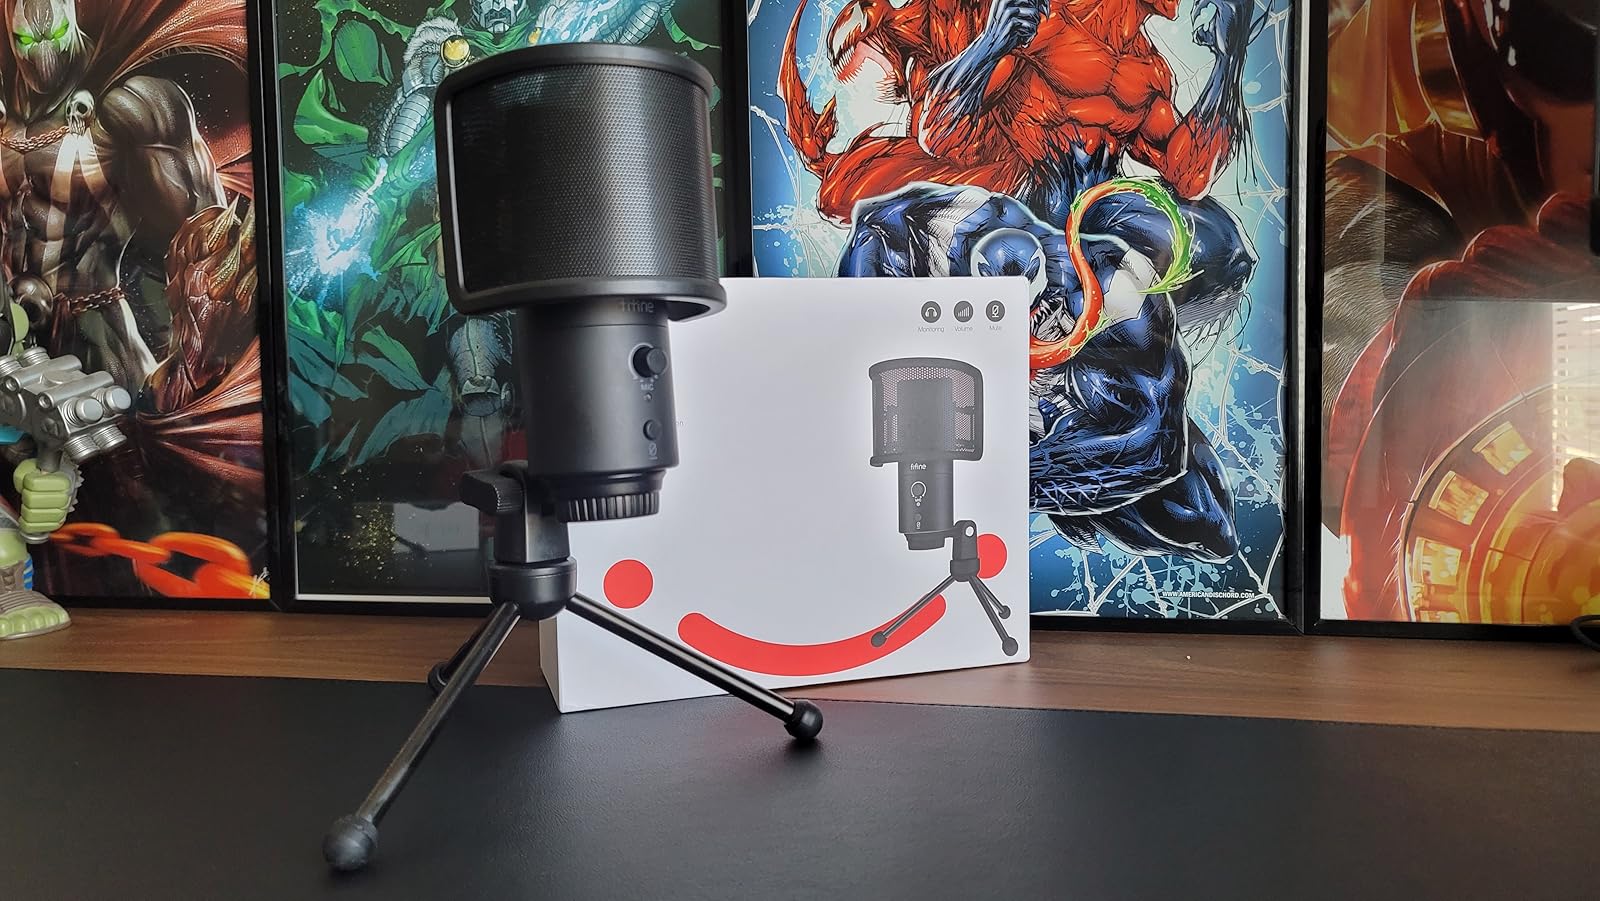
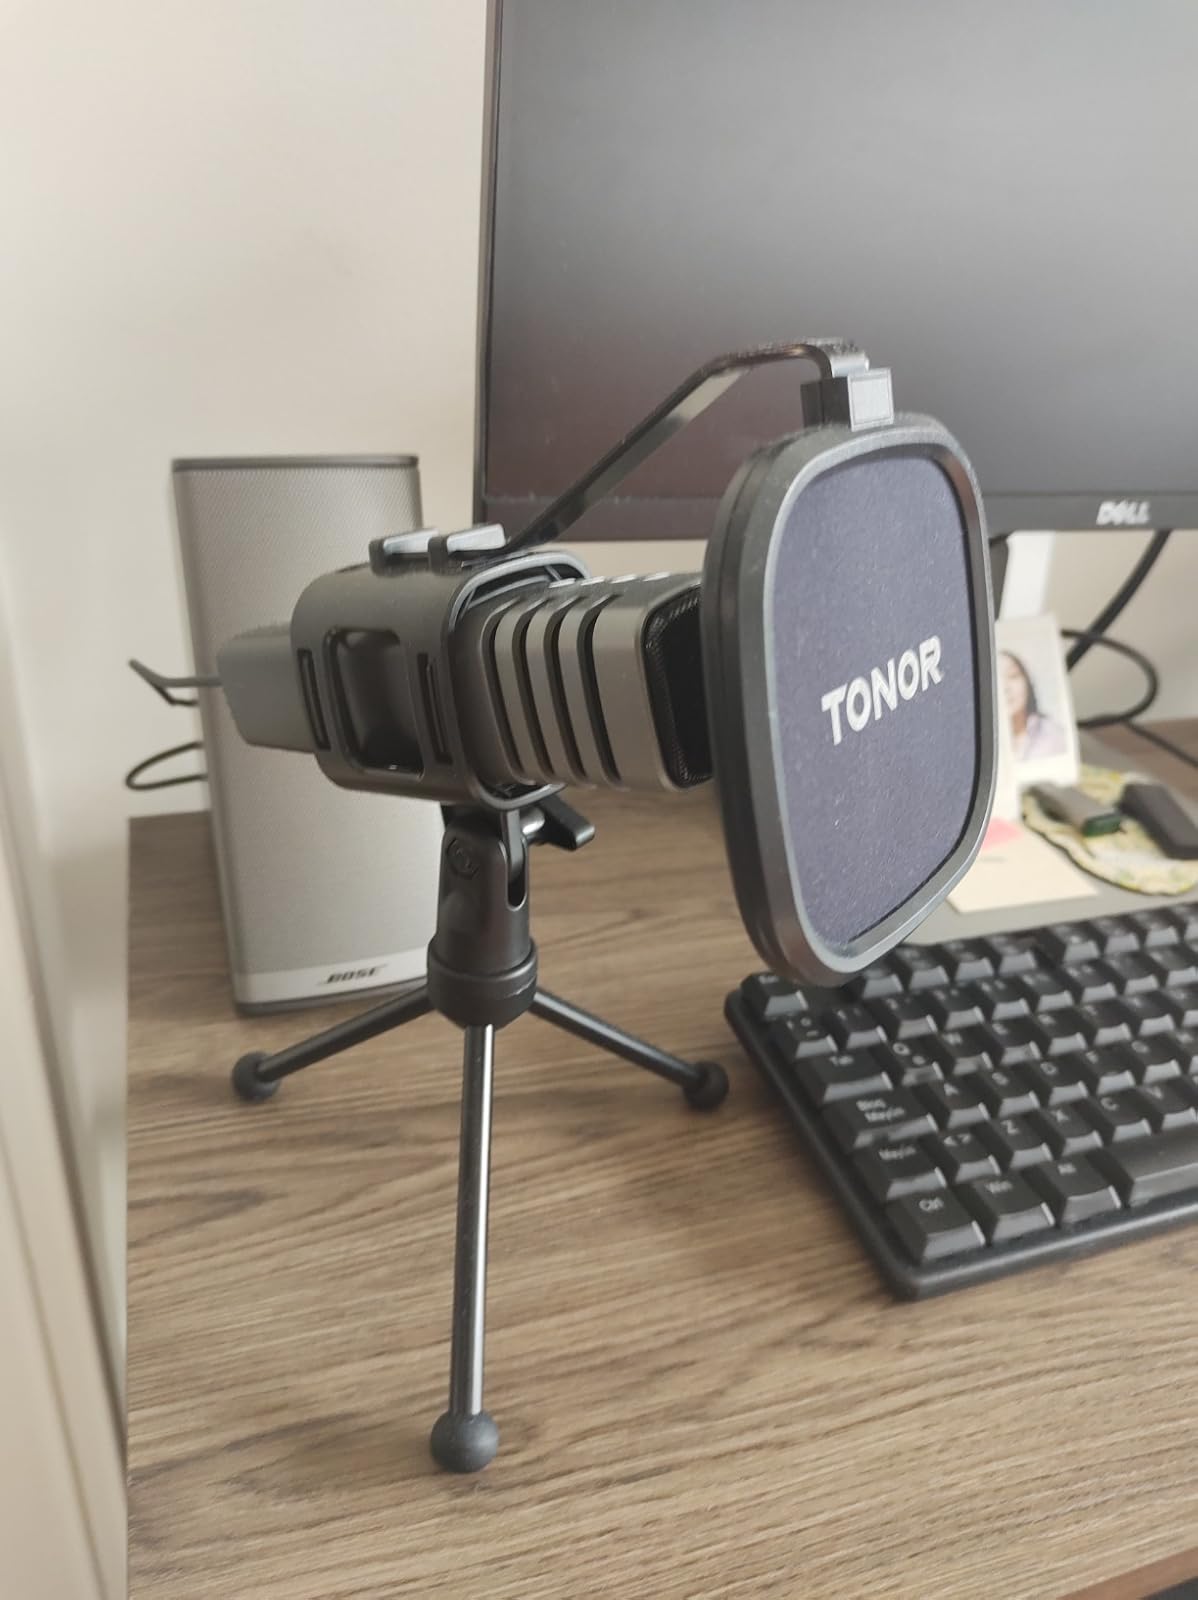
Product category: microphone
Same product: no